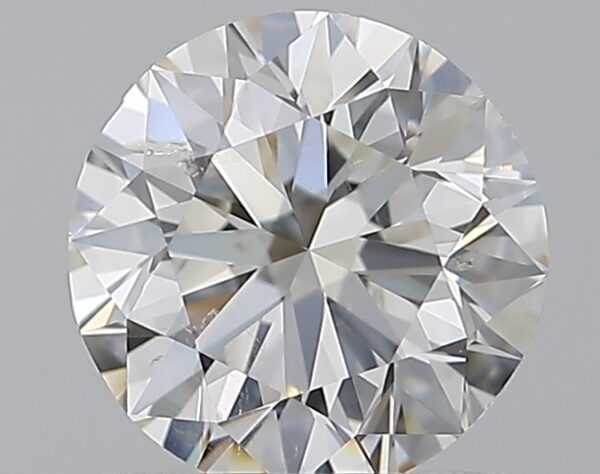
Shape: round
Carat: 1
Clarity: SI2
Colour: H
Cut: EX
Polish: EX
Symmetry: VG
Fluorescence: N
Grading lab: GIA
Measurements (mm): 6.3 x 6.37 x 3.98